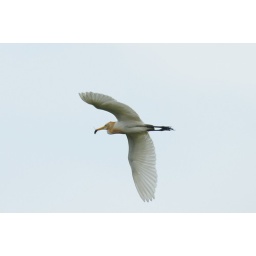
TSA is built by south coast of Keelung River. Egrets usually feed themselves on the grass of TSA